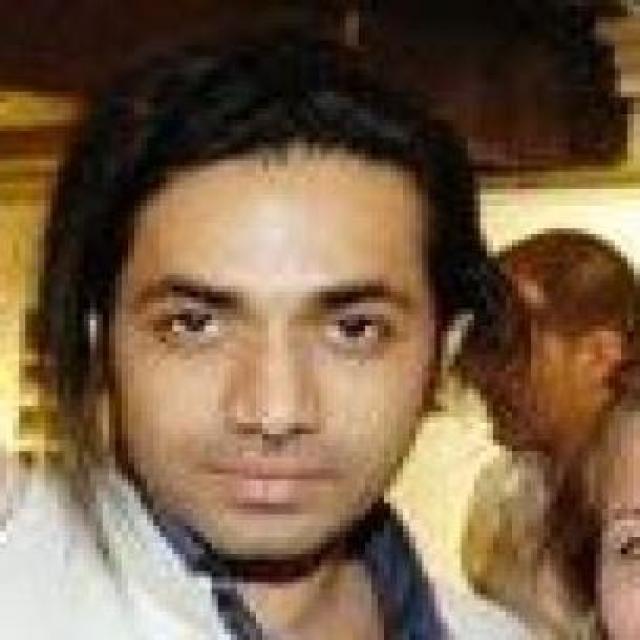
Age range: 21-44